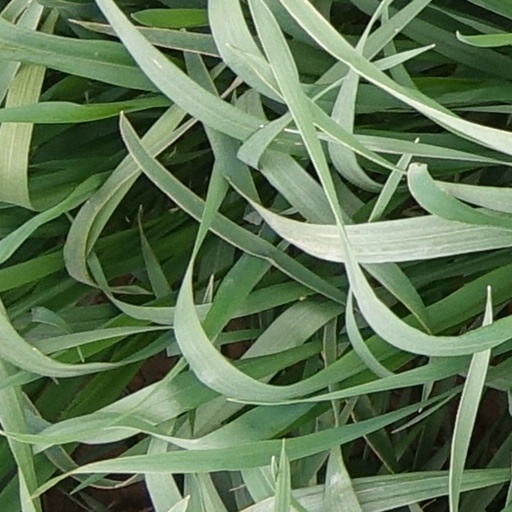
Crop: wheat